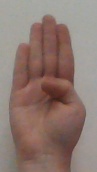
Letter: kaaf